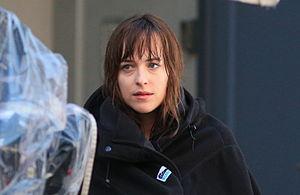
Cinquante nuances de Grey est un film dramatique américain réalisé par Sam Taylor-Wood, sorti en 2015.